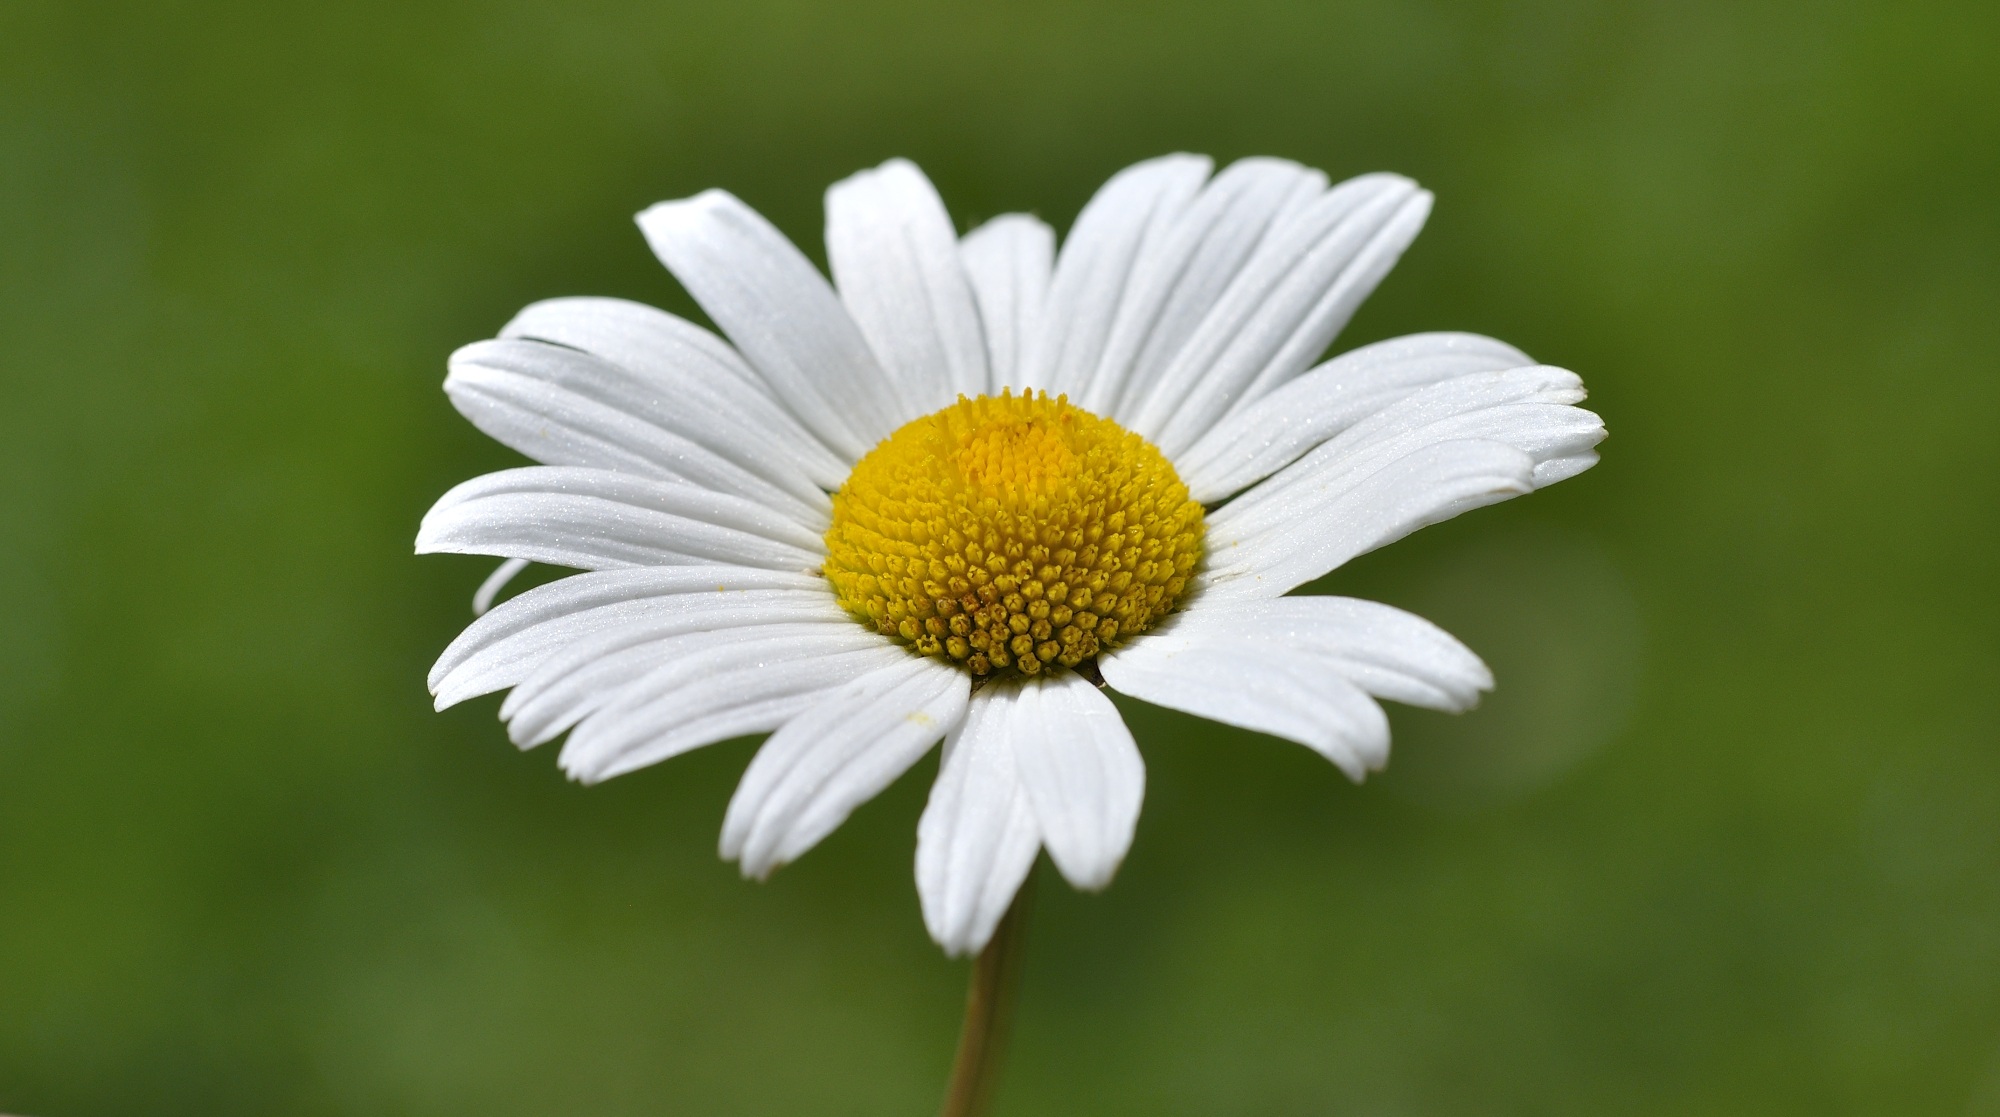
nature, blossom, plant, white, field, meadow, flower, petal, bloom, daisy, macro, botany, close, flora, wild flower, wildflower, close up, marguerite, macro photography, flowering plant, meadow margerite, daisy family, oxeye daisy, plant stem, land plant, chamaemelum nobile, marguerite daisy